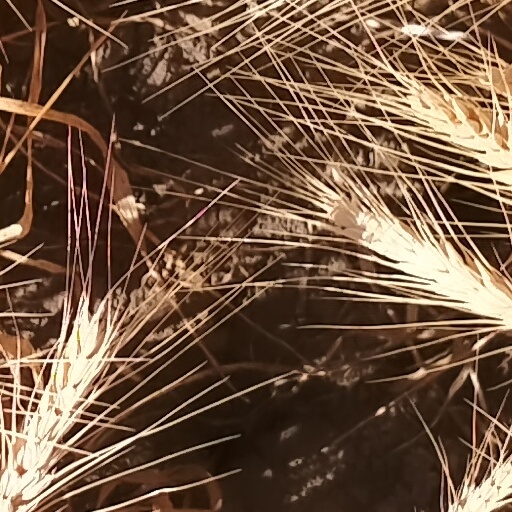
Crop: wheat